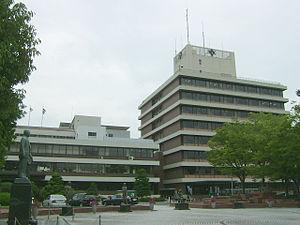
Toyota est une ville située dans la préfecture d'Aichi, sur l'île de Honshū, au Japon.